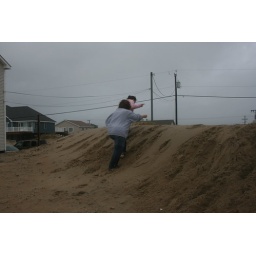
A public beach access blocked by a sand dune